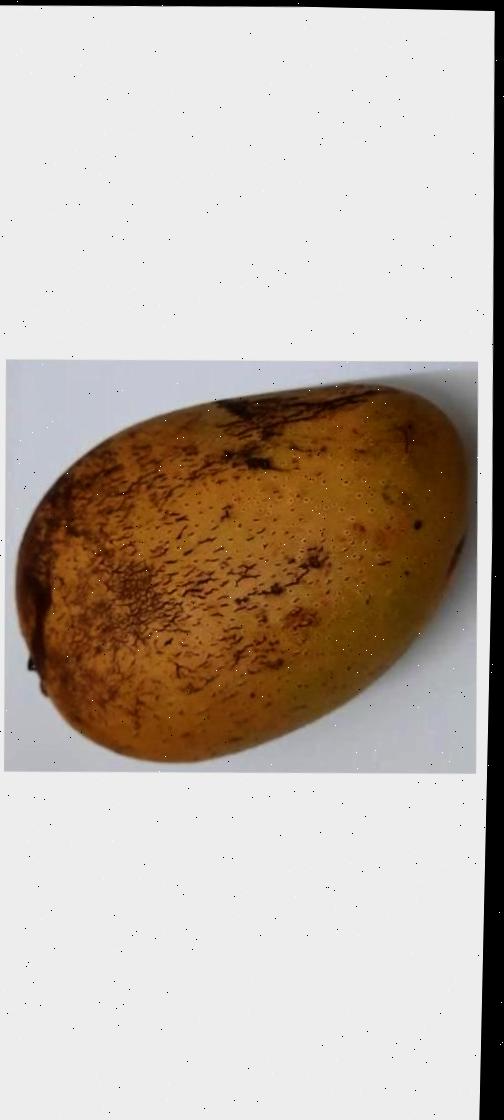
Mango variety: Ashshina Classic